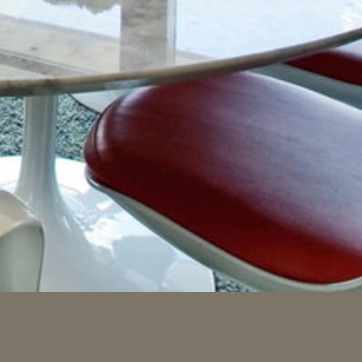
Material: leather